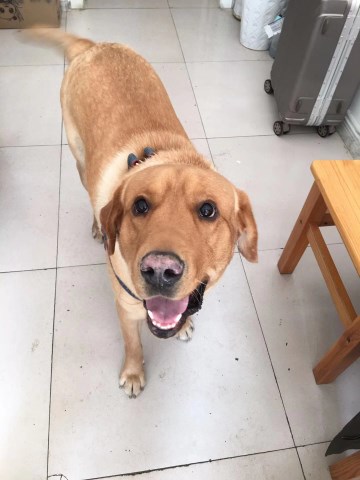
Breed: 3580-n000122-Labrador_retriever